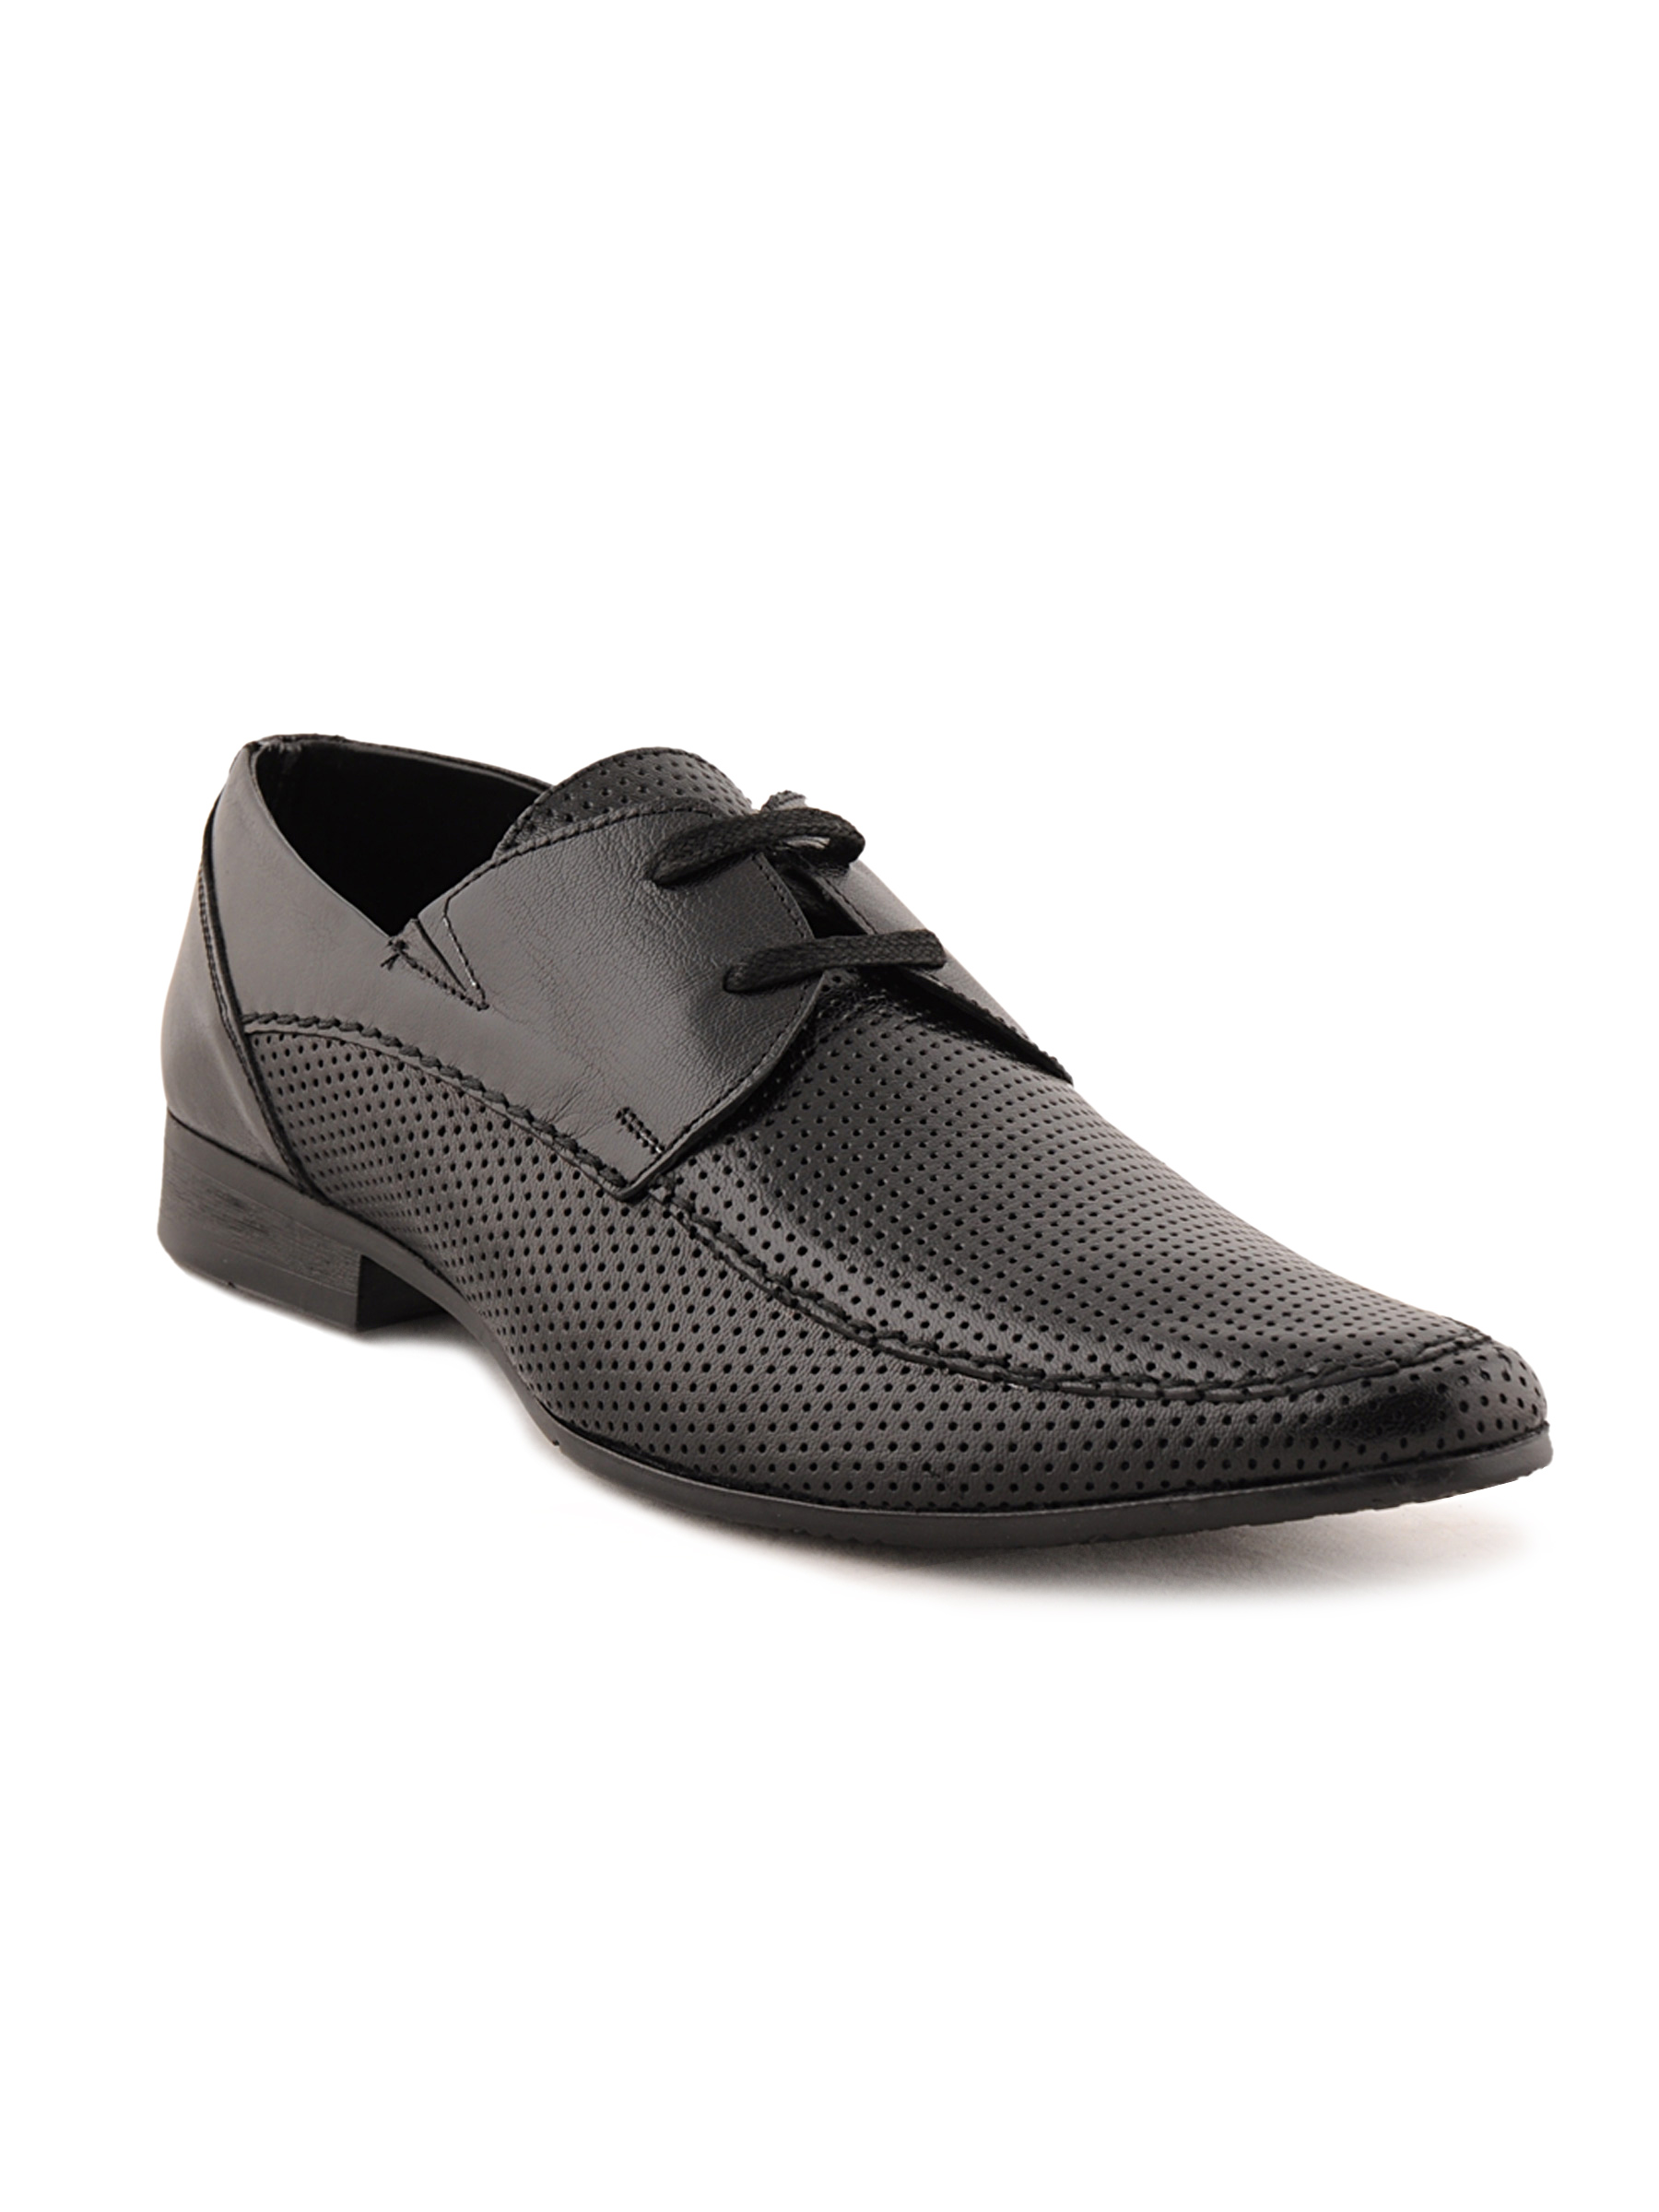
Franco Leone Men Formal Black Formal Shoes
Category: Footwear / Shoes / Formal Shoes
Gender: Men
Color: Black
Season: Summer 2012
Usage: Formal